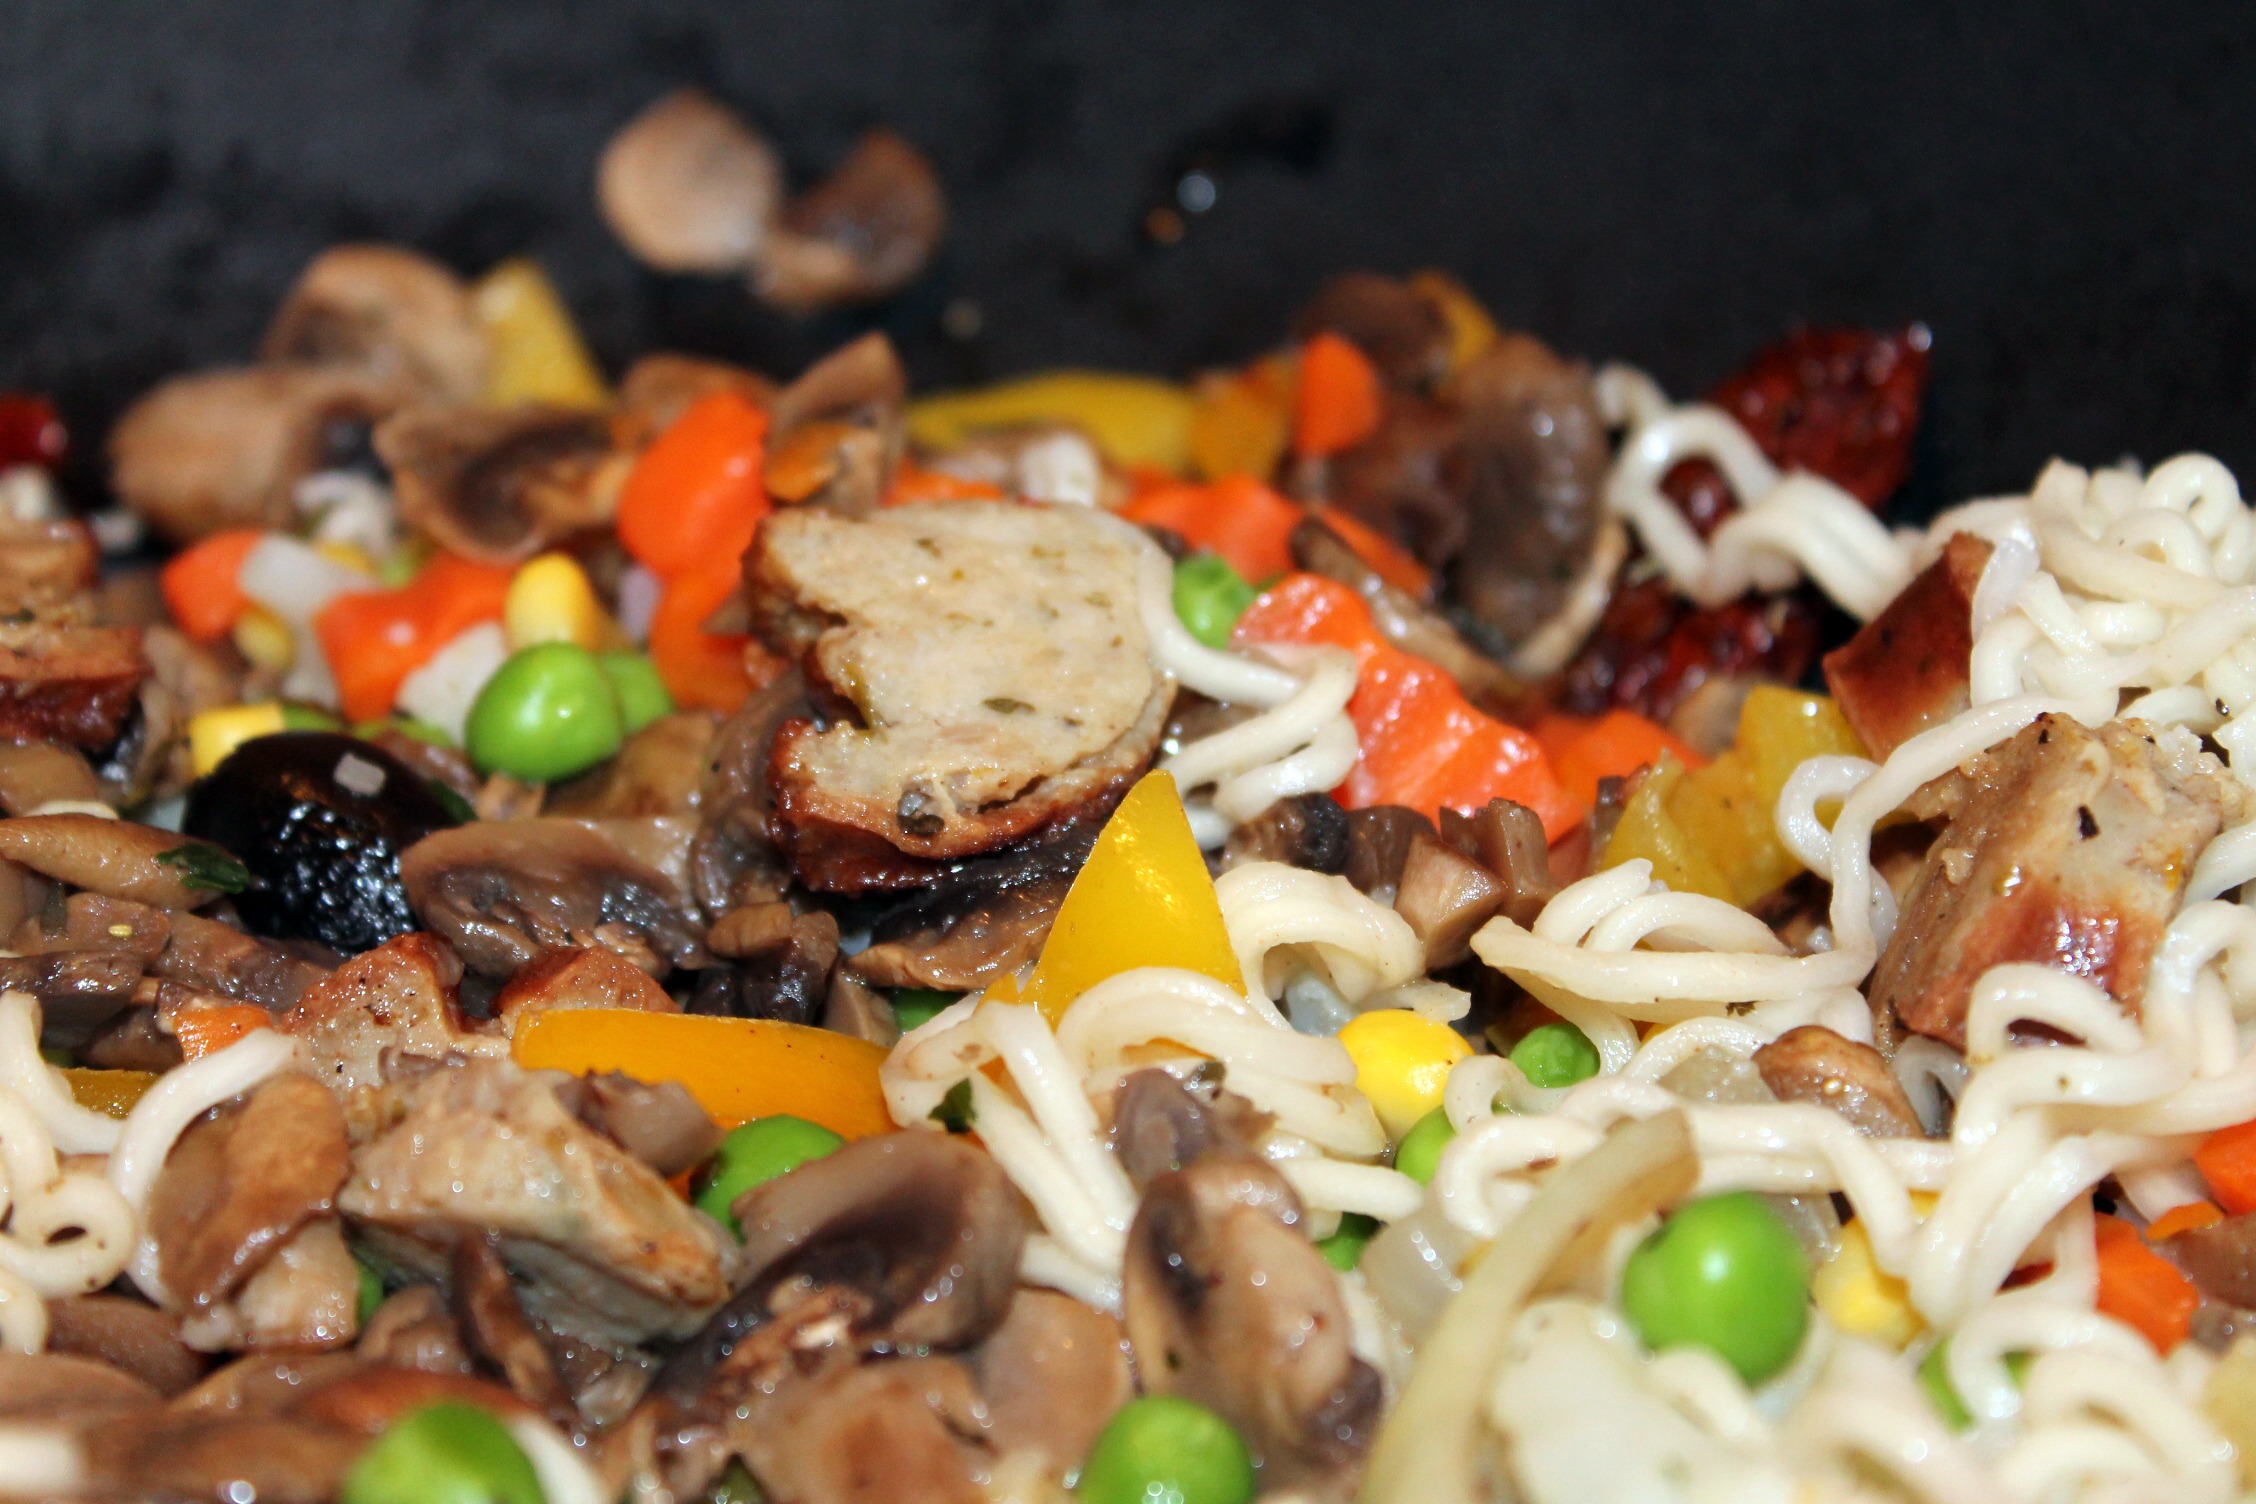
dish, meal, food, chinese, produce, vegetable, asia, eat, meat, cuisine, cook, sausage, noodles, fry up, wok dish, peas, paella